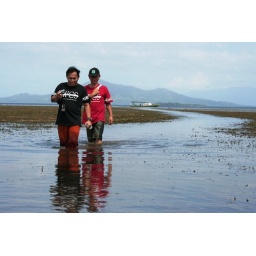
Vicki and Toar cruising shallow water in Mantehage Island. Our boat stuck 500m behind on low tide